Military history of Bangladesh

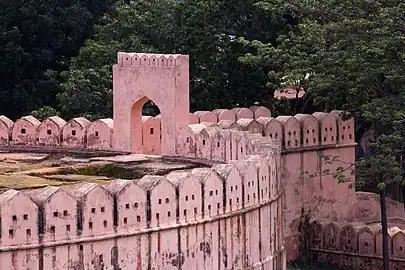
Idrakpur Fort, Munshiganj

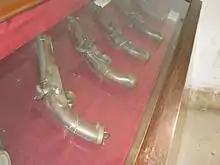
Guns preserved in the Lalbagh Fort Museum

The artillery was a vital part of the Bengal military. The Mughal emperor Babur saw it as a very effective part of the Bengal army. Portuguese historian João de Barros opined that the military supremacy of the Bengal army over that of Arakan and Tripura was due to the efficiency of its artillery. The artillery used cannons and guns of various sizes. The Bibi Mariam Cannon and the Jahan Kosha Cannon are examples of early modern Bengali artillery.